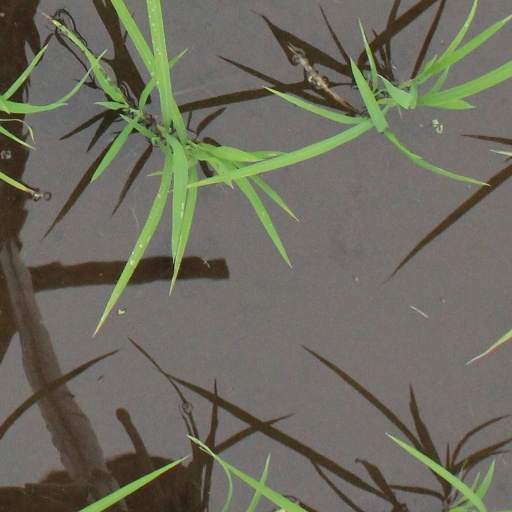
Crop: rice